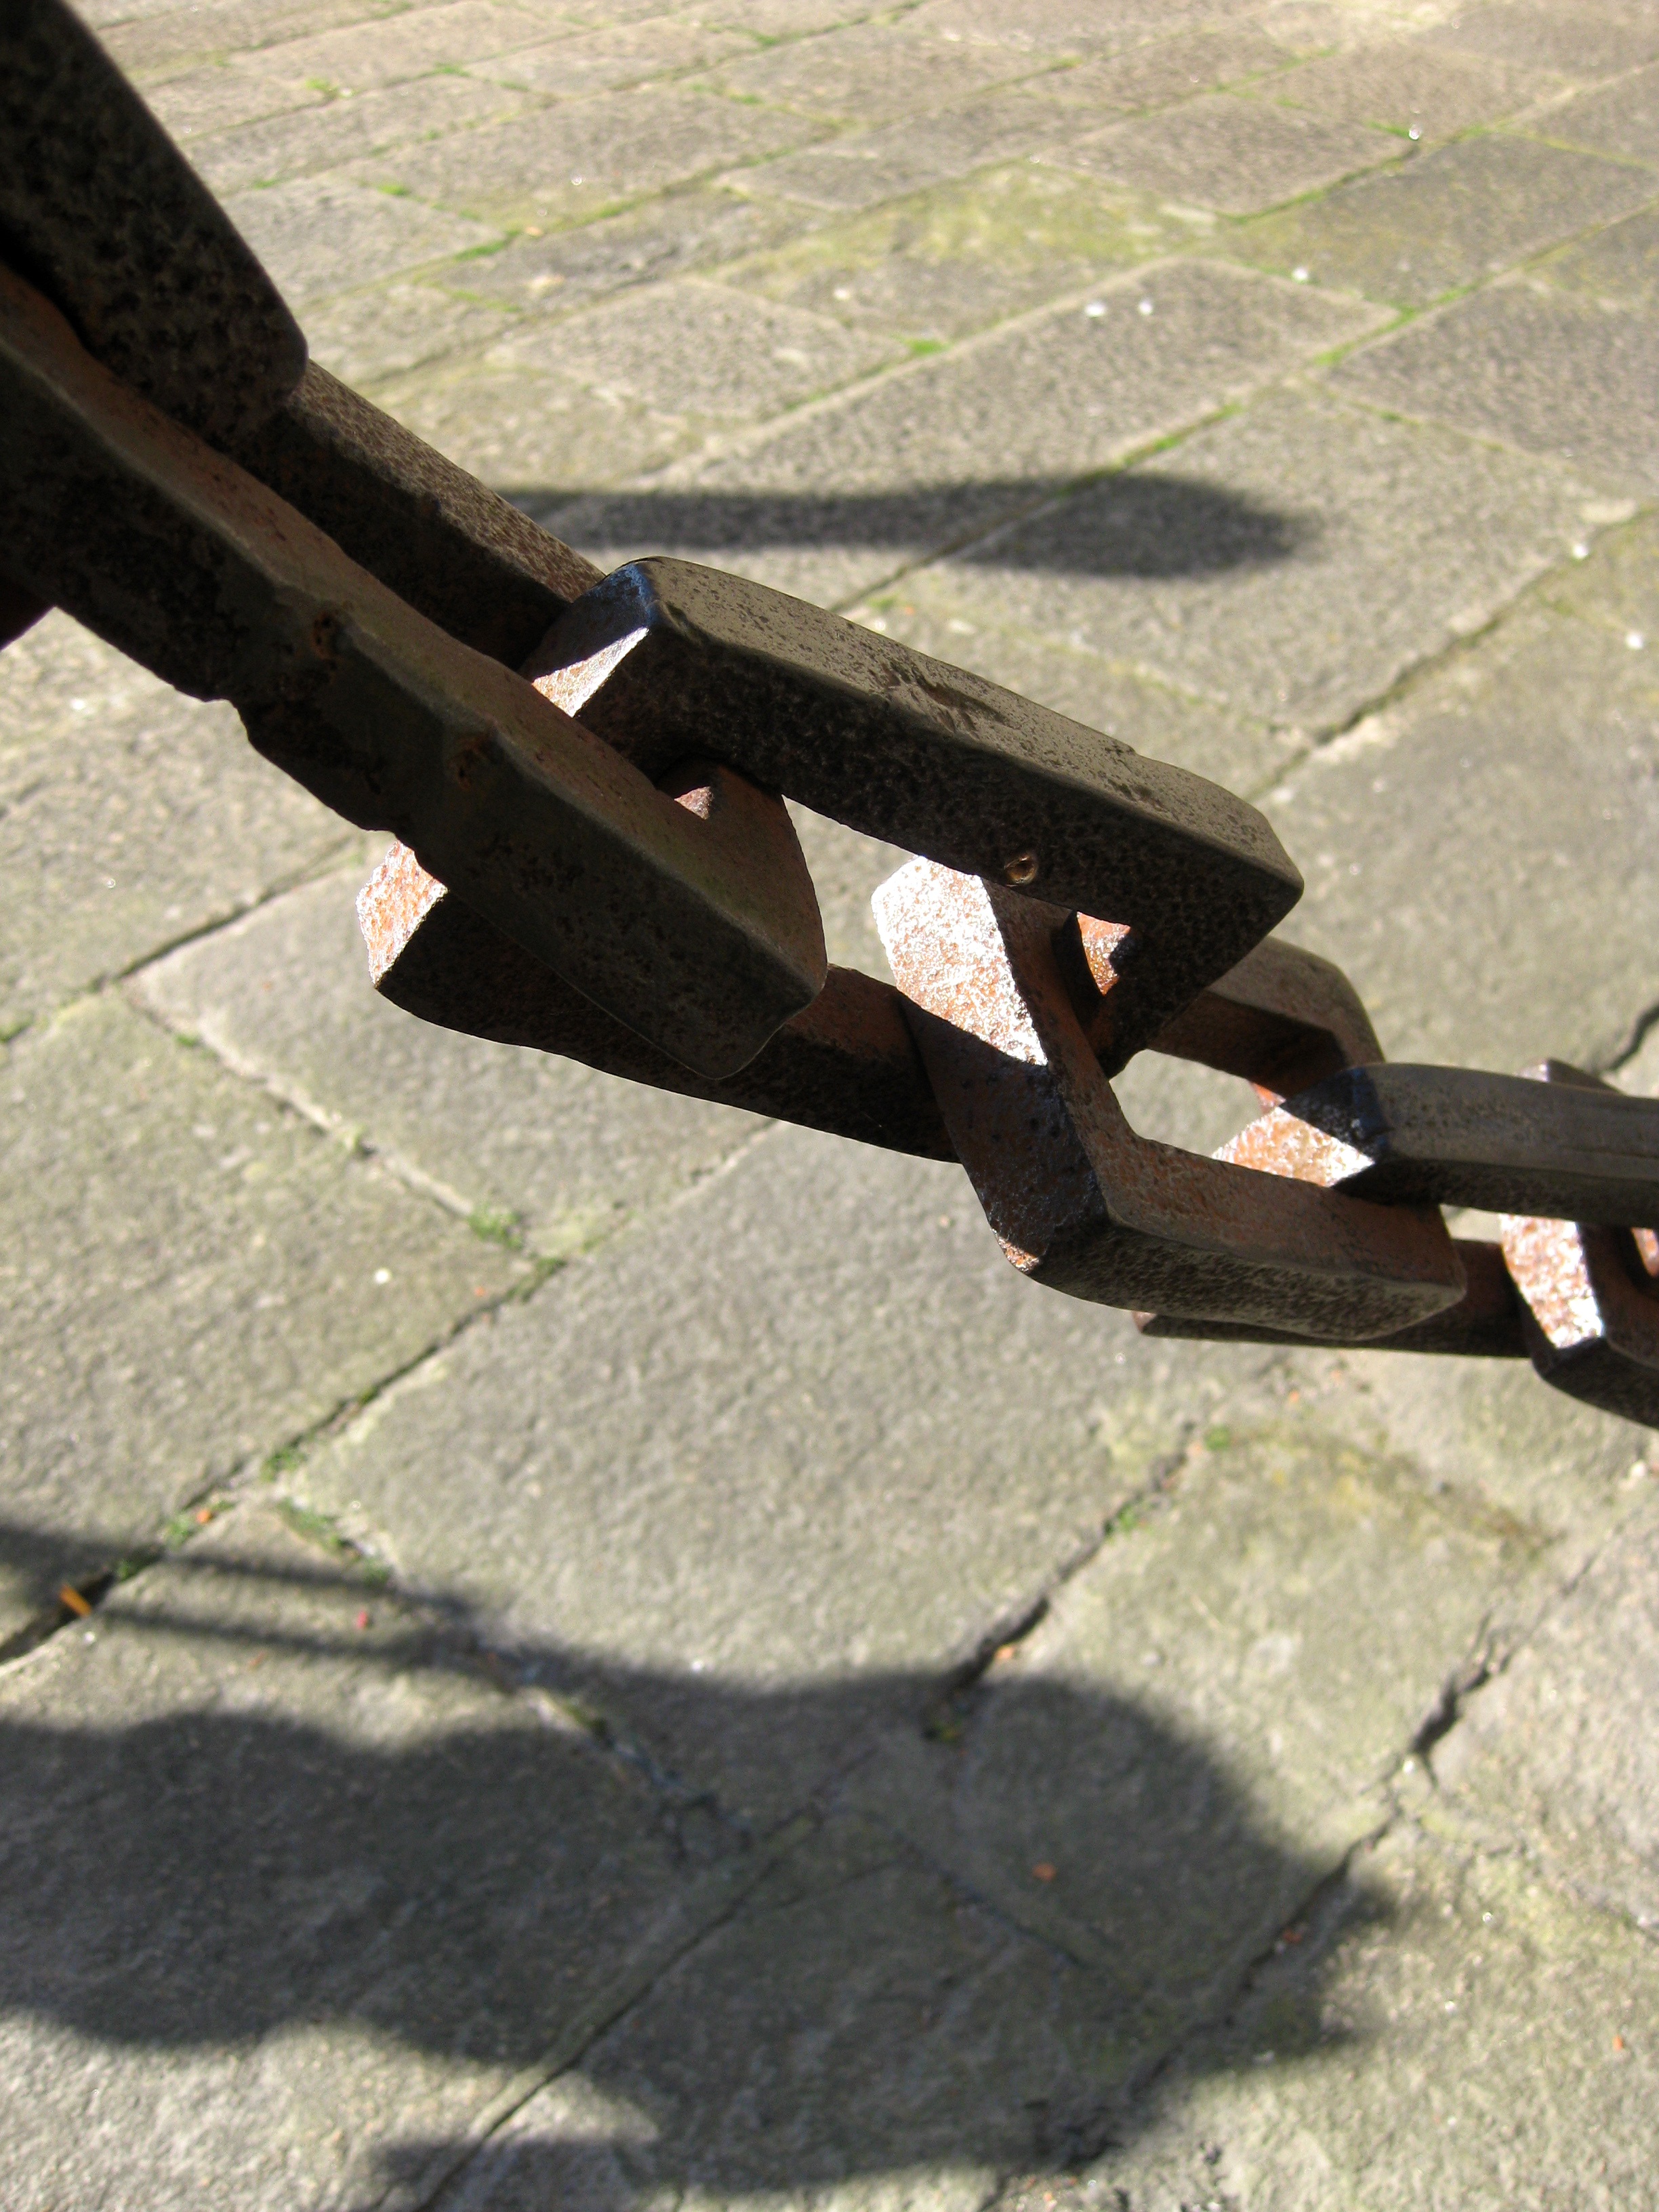
wing, wheel, steel, airplane, aircraft, vehicle, chains, footwear, automotive exterior, ligature